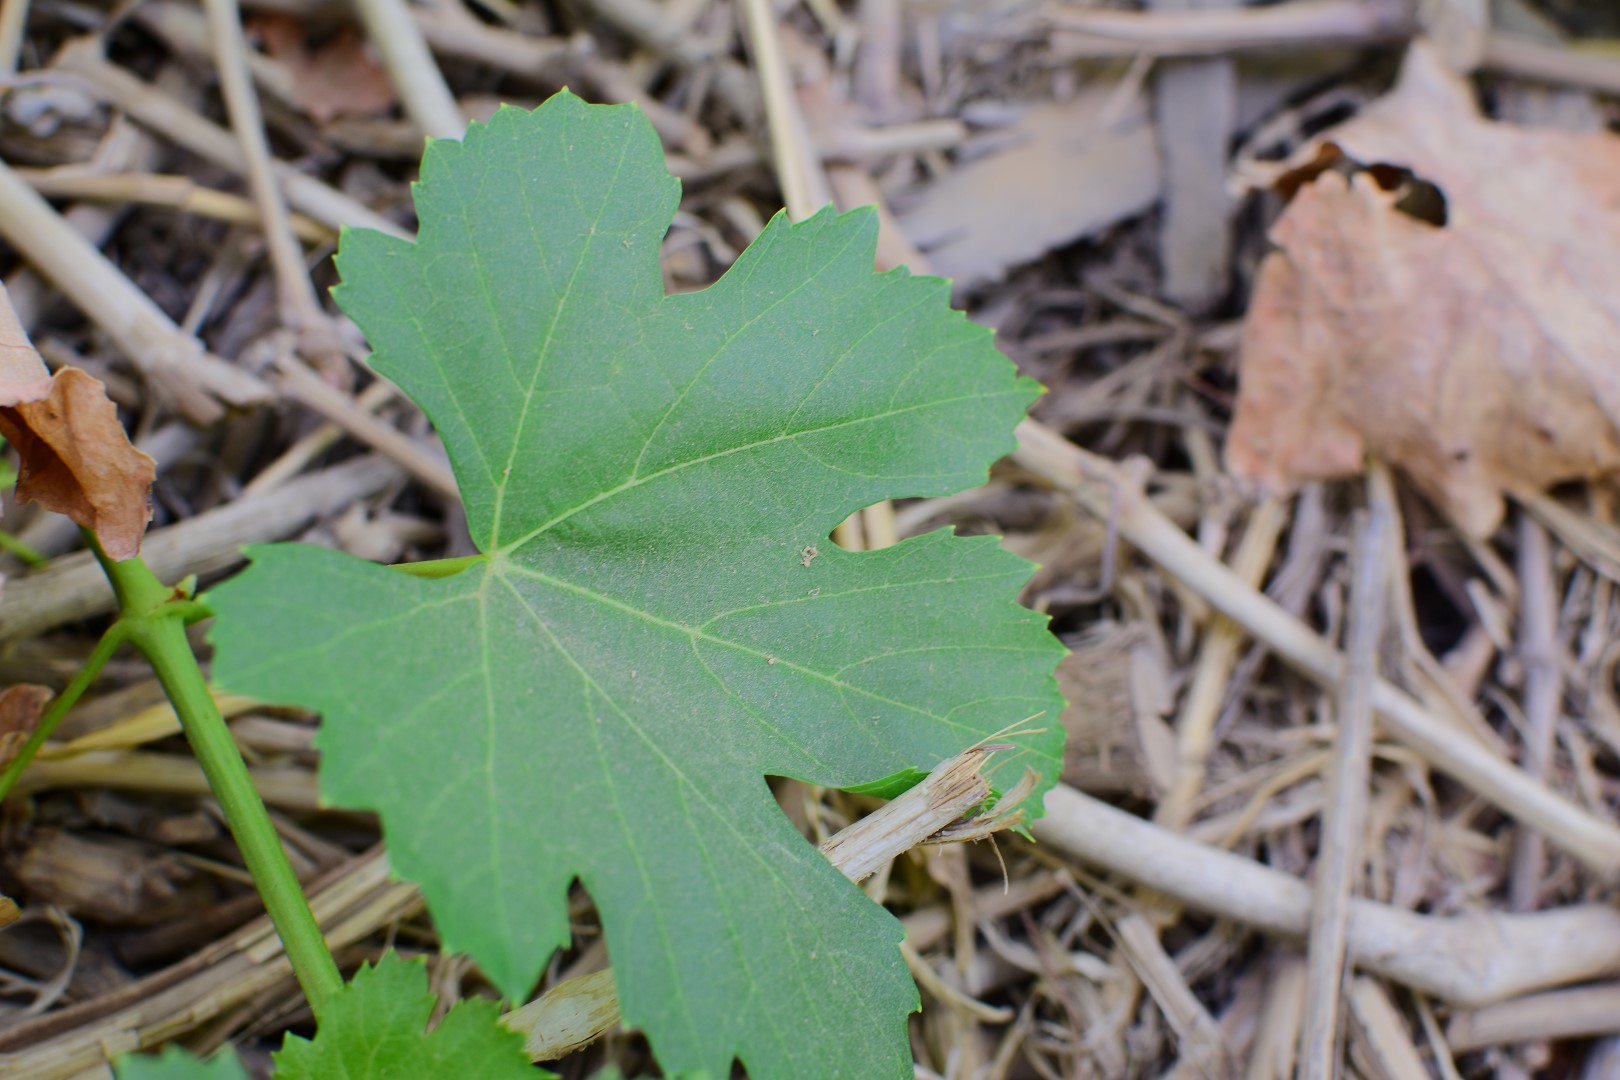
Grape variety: Thompson Seedless